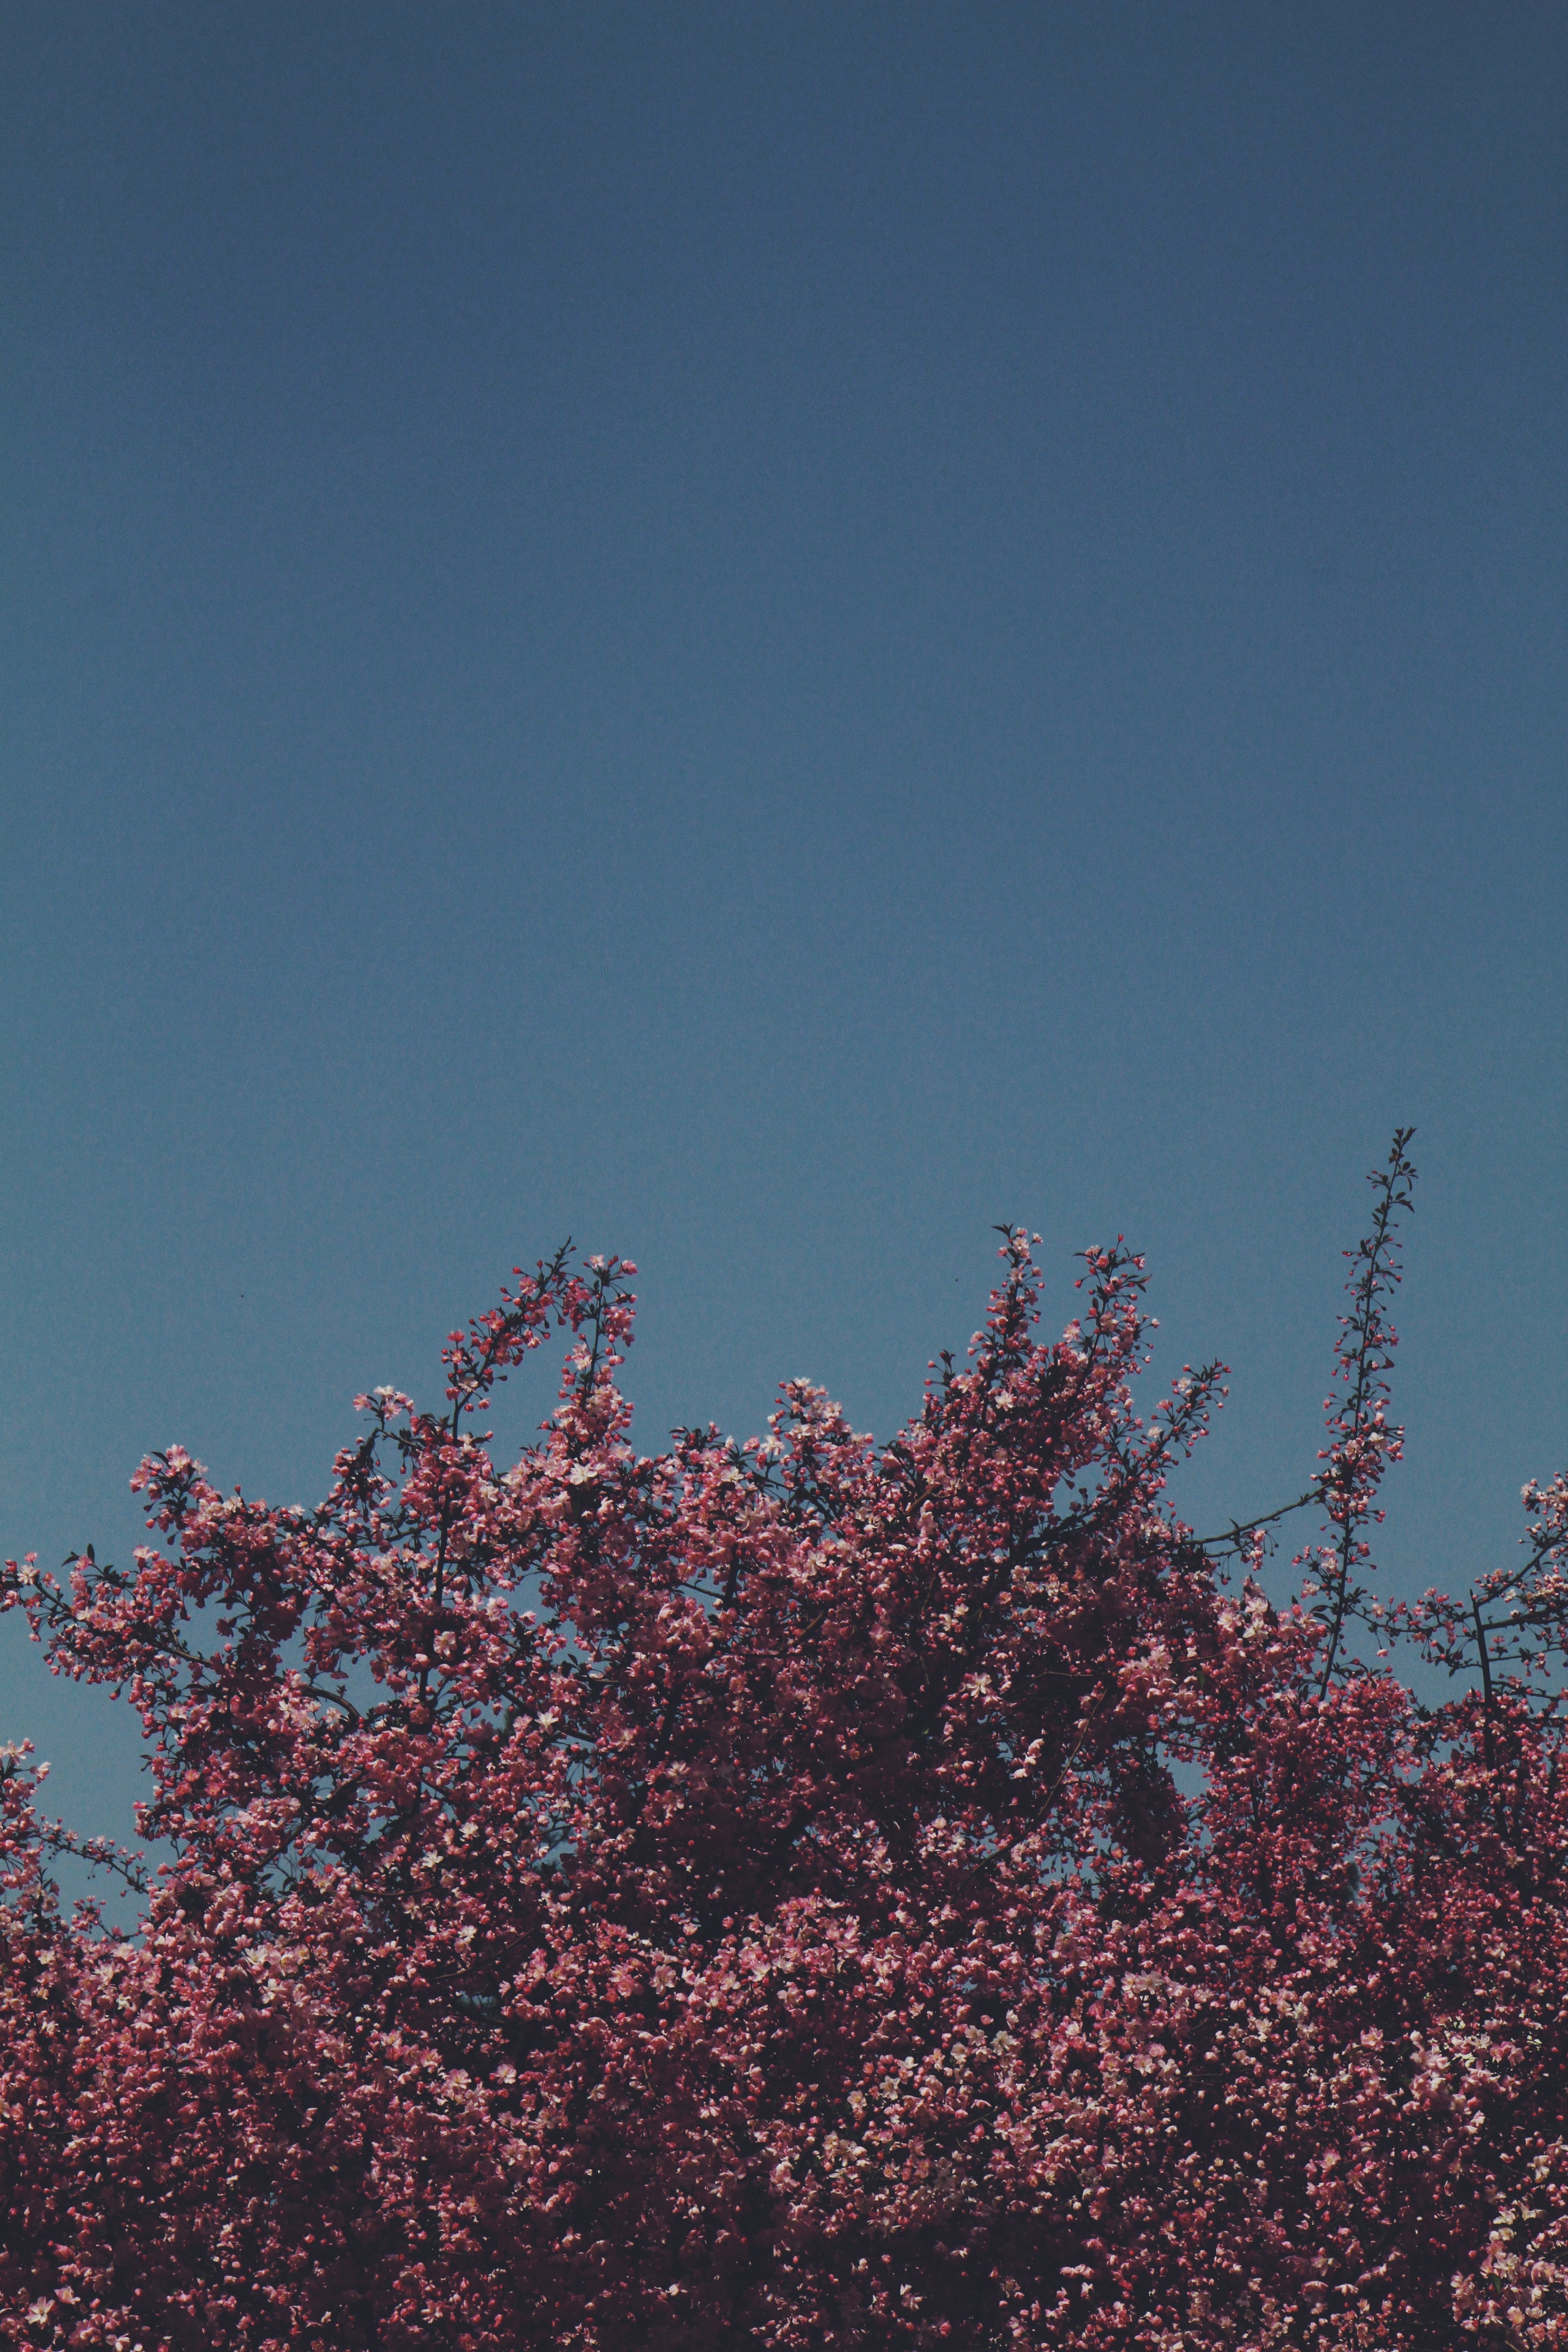
tree, nature, branch, blossom, cloud, plant, sky, sunlight, leaf, flower, frost, cherry blossom, woody plant